Floral Games

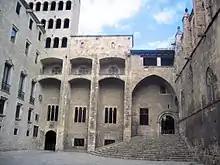
Location of the medieval Catalan games, the square in front of the Palau Reial Major (plaça del Rei), Barcelona.

At Valencia on 20 February 1393, John I of Aragon (Joan I el Caçador / Chuan lo Cazataire) founded an annual festival ("la festa de la Gaya Ciencia" or "Gaia Ciència") to be celebrated in honour of the Virgin Mary on the day of Annunciation (15 May) or the following Sunday in Barcelona. The festival included a Catalan poetry contest, modelled on those held in Toulouse, Paris, and other illustrious cities, and the poems submitted would be judged by a panel of "literati".